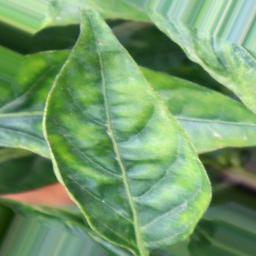
Label: mites_and_trips